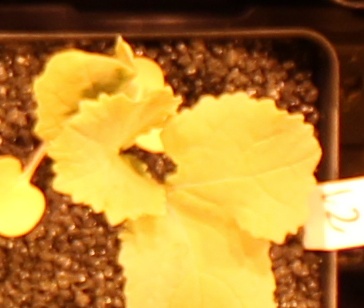
Label: Canola